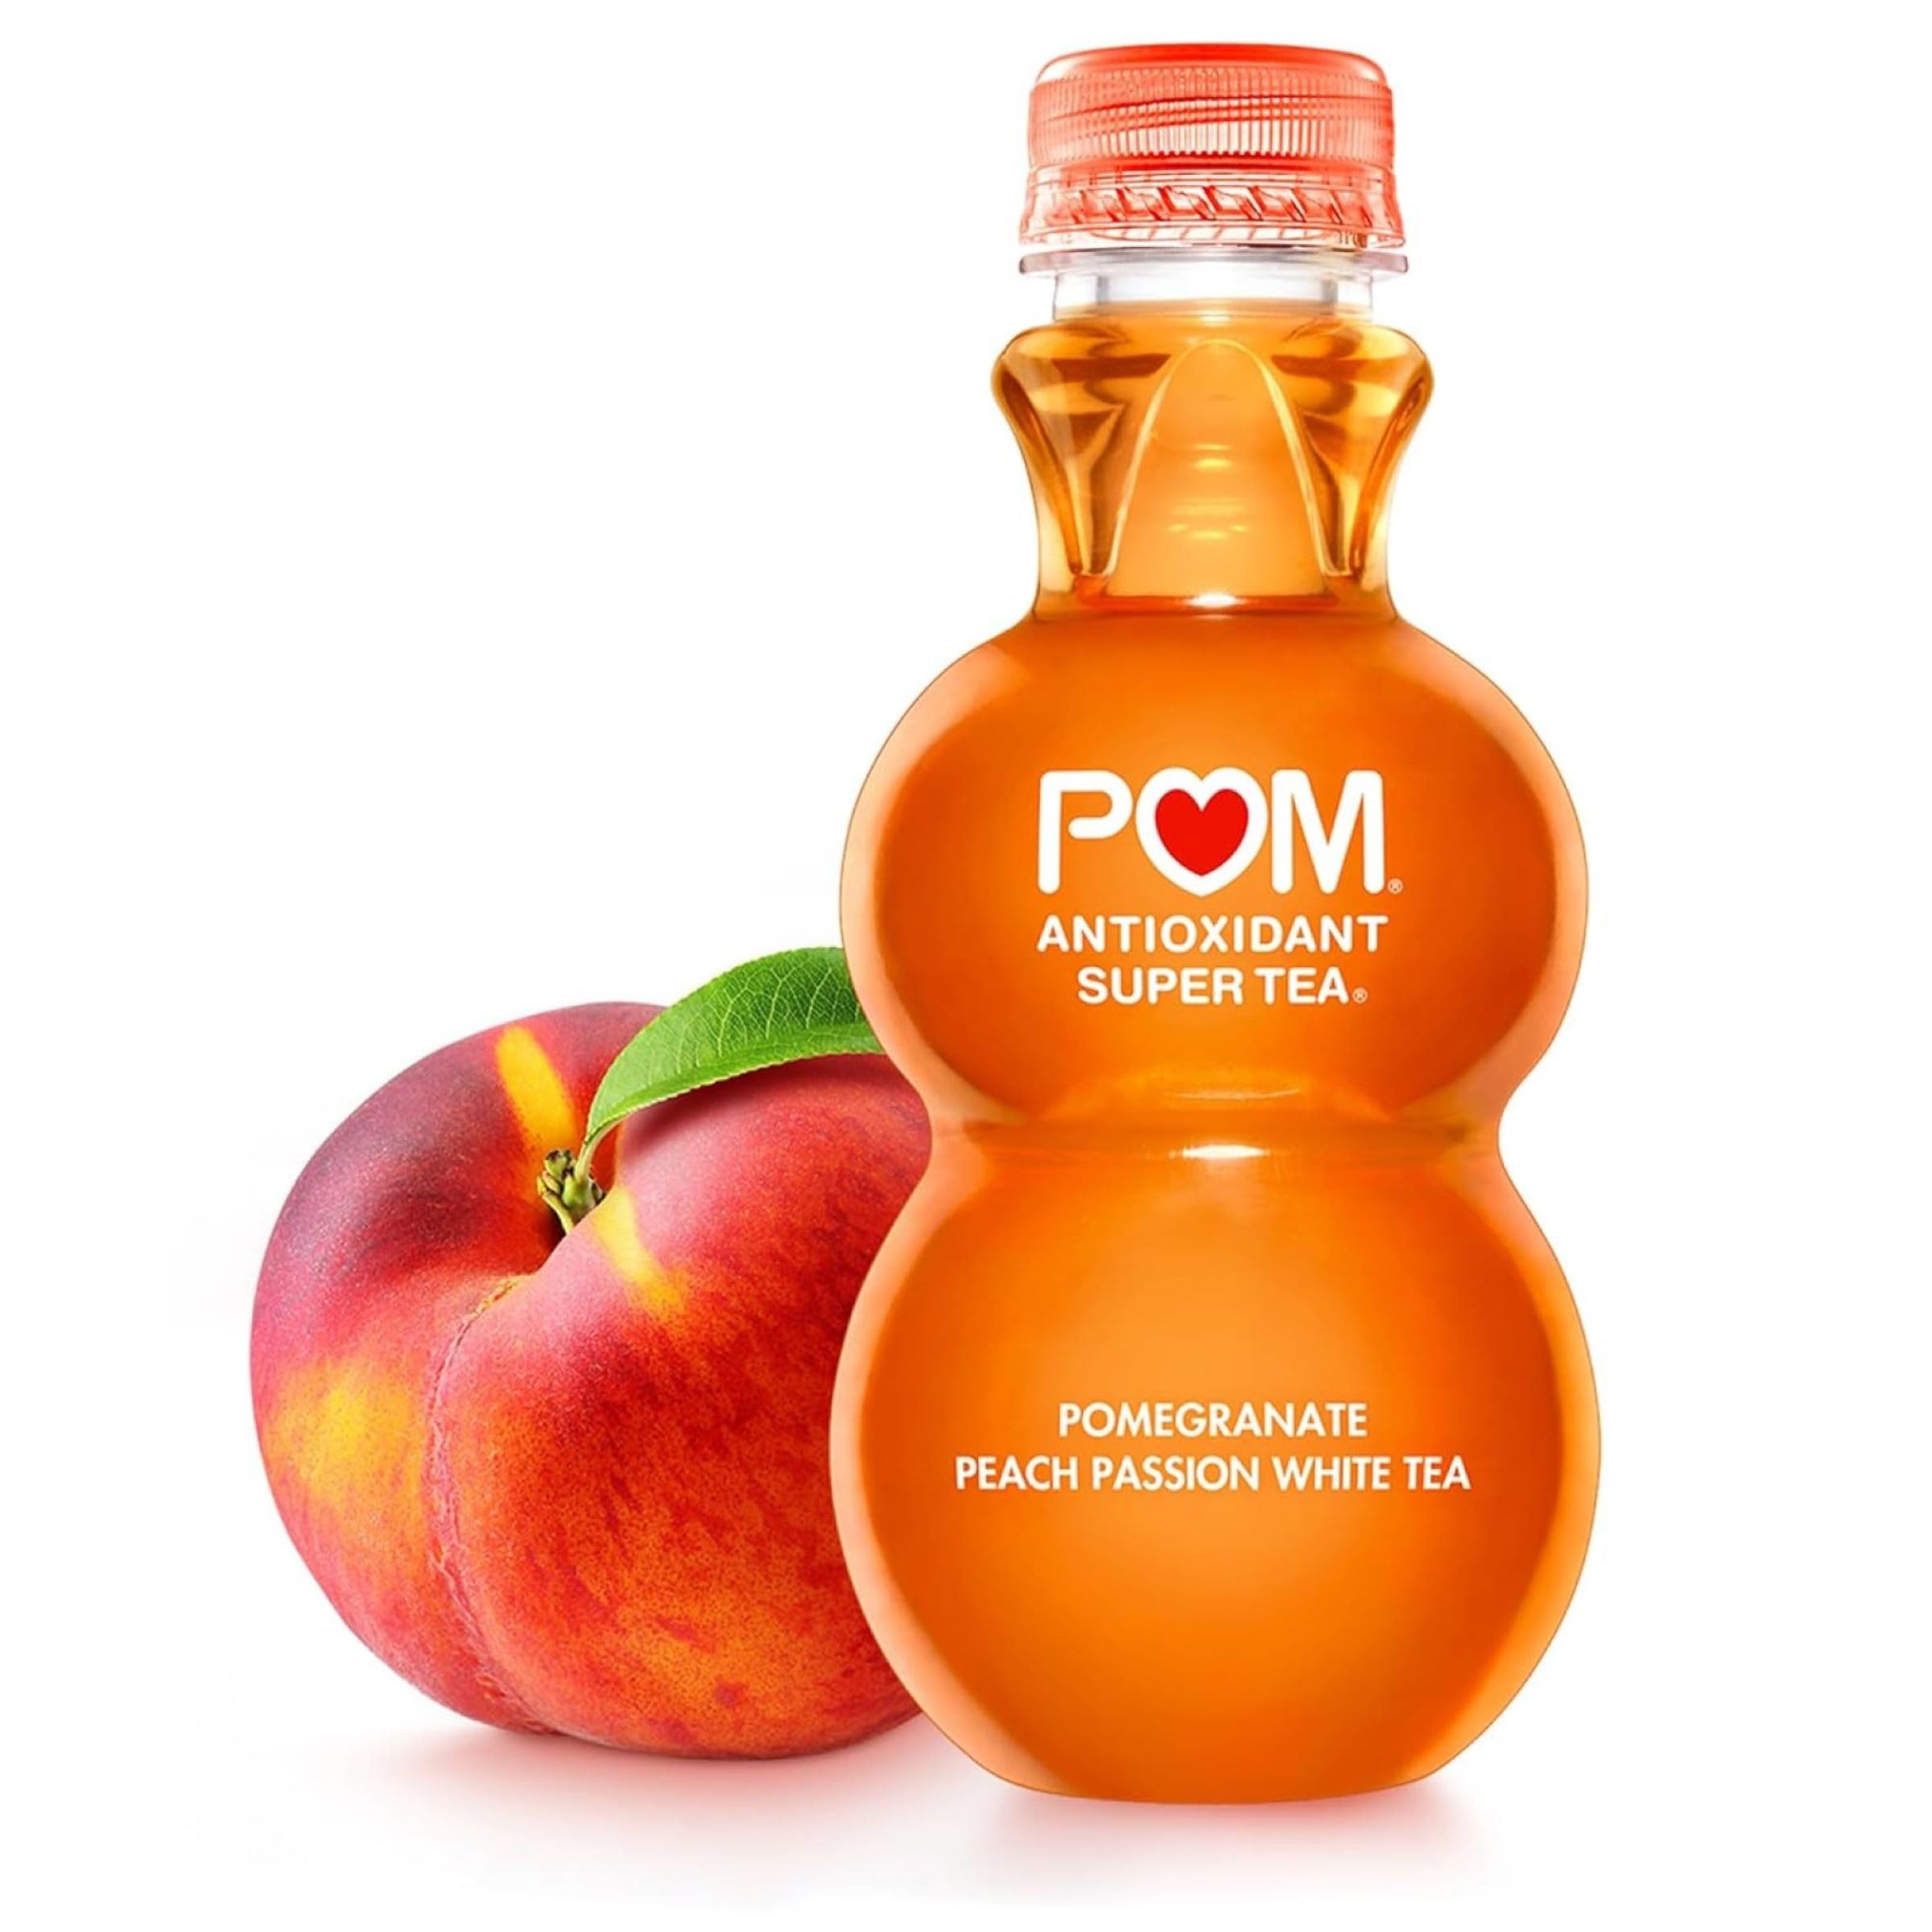
Item Name: POM Wonderful Antioxidant Super Tea, Pomegranate Peach Passion White Tea, 48 Ounce
Bullet Point 1: Tropical passion fruit, sweet peach, and pomegranate juices
Bullet Point 2: This Antioxidant Super Tea is white tea brewed from delicate young white tea buds.Non-GMO
Bullet Point 3: Non-GMO Project Verified
Bullet Point 4: Certified Kosher
Bullet Point 5: Bottle BPA-Free
Value: 48.0
Unit: Fl Oz

Price: 6.49